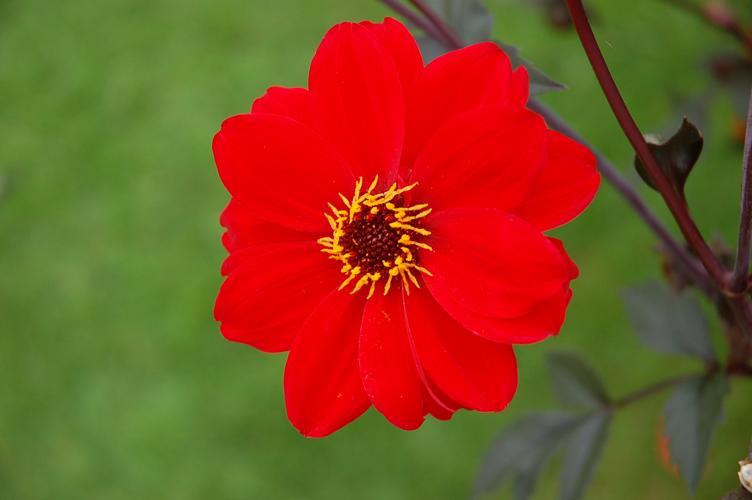
Label: bishop of llandaff